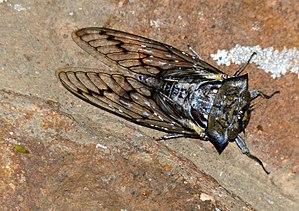
Cicadoidea représente une super-famille d'insectes hémiptères, du sous-ordre des Auchenorrhyncha et de l'infra-ordre des
Oxypleura est un genre d'insectes hémiptères de la famille des Cicadidae et de la sous-famille des Cicadinae.
Oxypleura quadraticollis est une espèce d'insectes de l'ordre des hémiptères, de la famille des Cicadidae, de la sous-famille des Cicadinae et du genre Oxypleura.